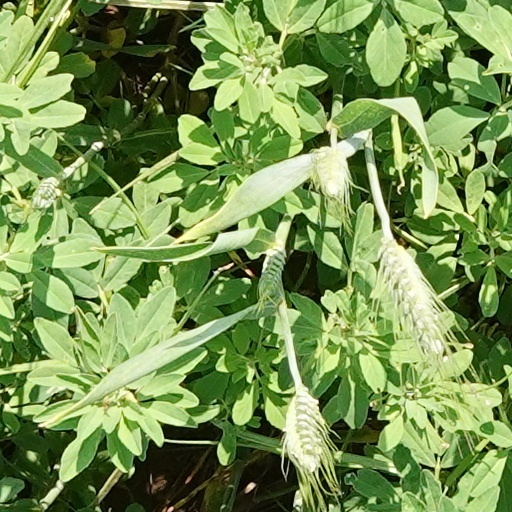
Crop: wheat